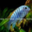
Label: aquarium_fish